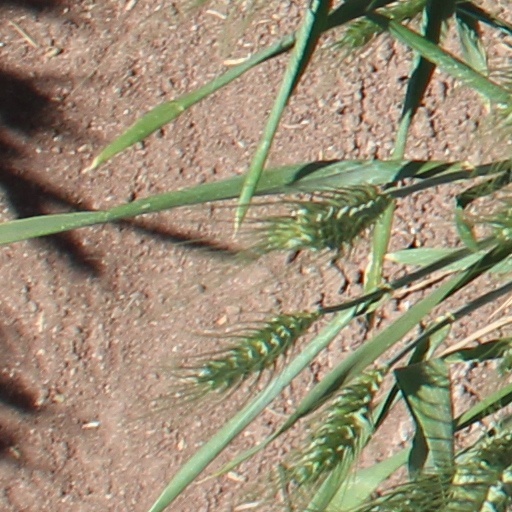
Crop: wheat